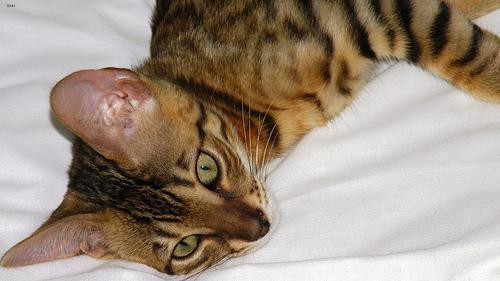
Bengal